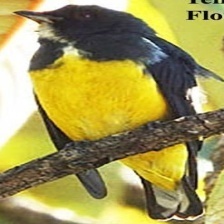
Species: YELLOW BELLIED FLOWERPECKER
Scientific name: DICAEUM MELANOXANTHUM